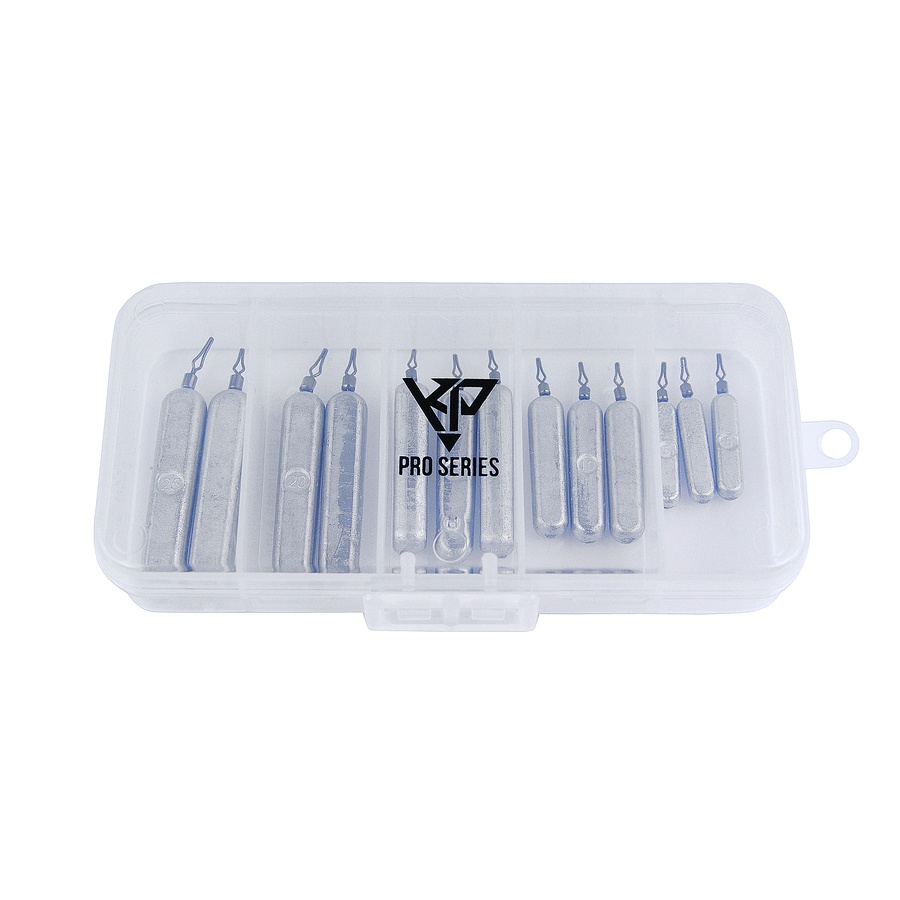
KP Drop Shot Weight Tube Assortment Set 13pcs
The KP Drop Shot Weight Tube Assortment Set 13pcs offers a range of weights specifically designed for dropshot jigging, ensuring top-notch quality from KP.
Brand: KP Baits
Category: Sporting Goods > Outdoor Recreation > Fishing > Fishing Tackle > Fishing Sinkers > Fishing Banks